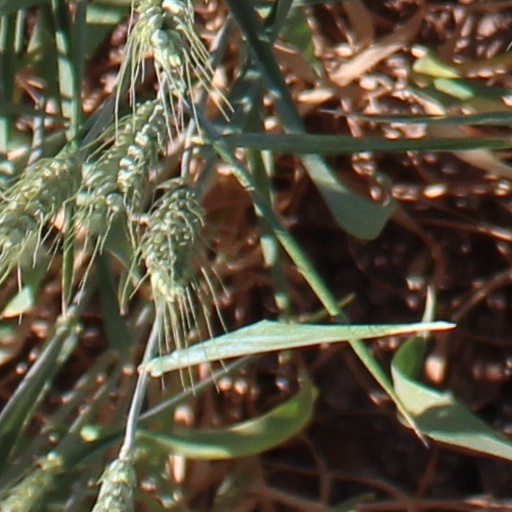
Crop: wheat